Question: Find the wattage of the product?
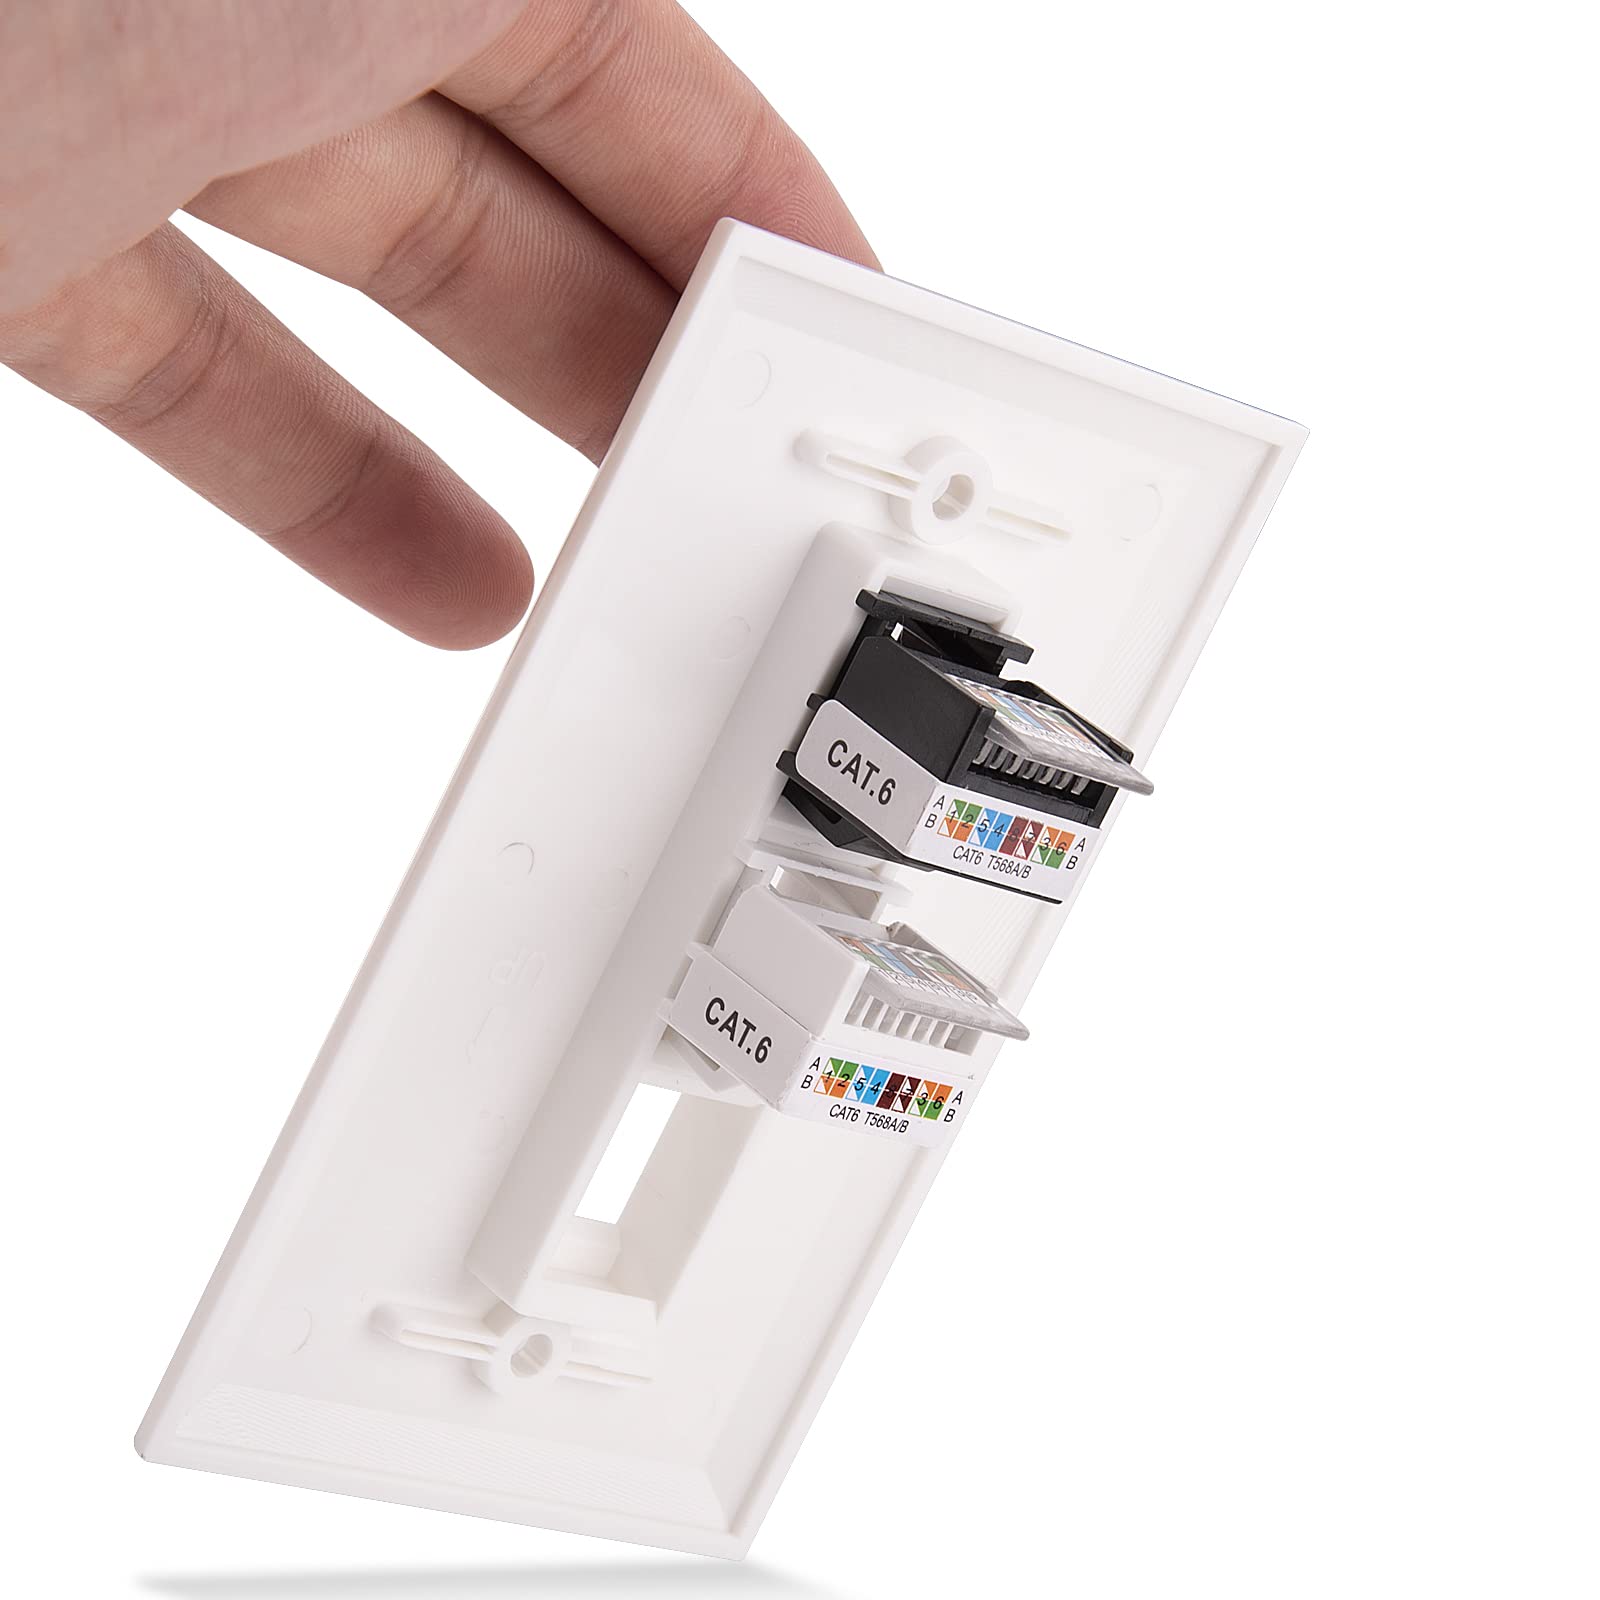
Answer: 6.0 watt